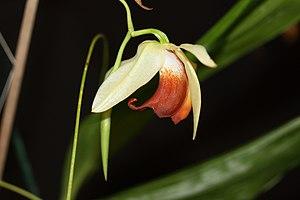
cc Licence creative commons Nicolas Picand Herba.fr https://herba.fr/hello-world/
Coelogyne usitana est une espèce d’orchidée découverte fin 1990. Elle est nommée en honneur du collectionneur Villamor T. Usita, par Jürgen Röth et Olaf Gruβ dans le magazine allemand sur les orchidées Die Orchidee. Elle a été découverte dans le centre-est de Mindanao aux Philippines, où elle pousse sur les hauteurs à partir de 800 mètres sur les branches horizontales des arbres.